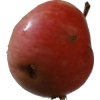
Label: Apple 10